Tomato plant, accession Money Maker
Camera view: horizontal (90 deg, fisheye); turntable rotation: 240 degrees
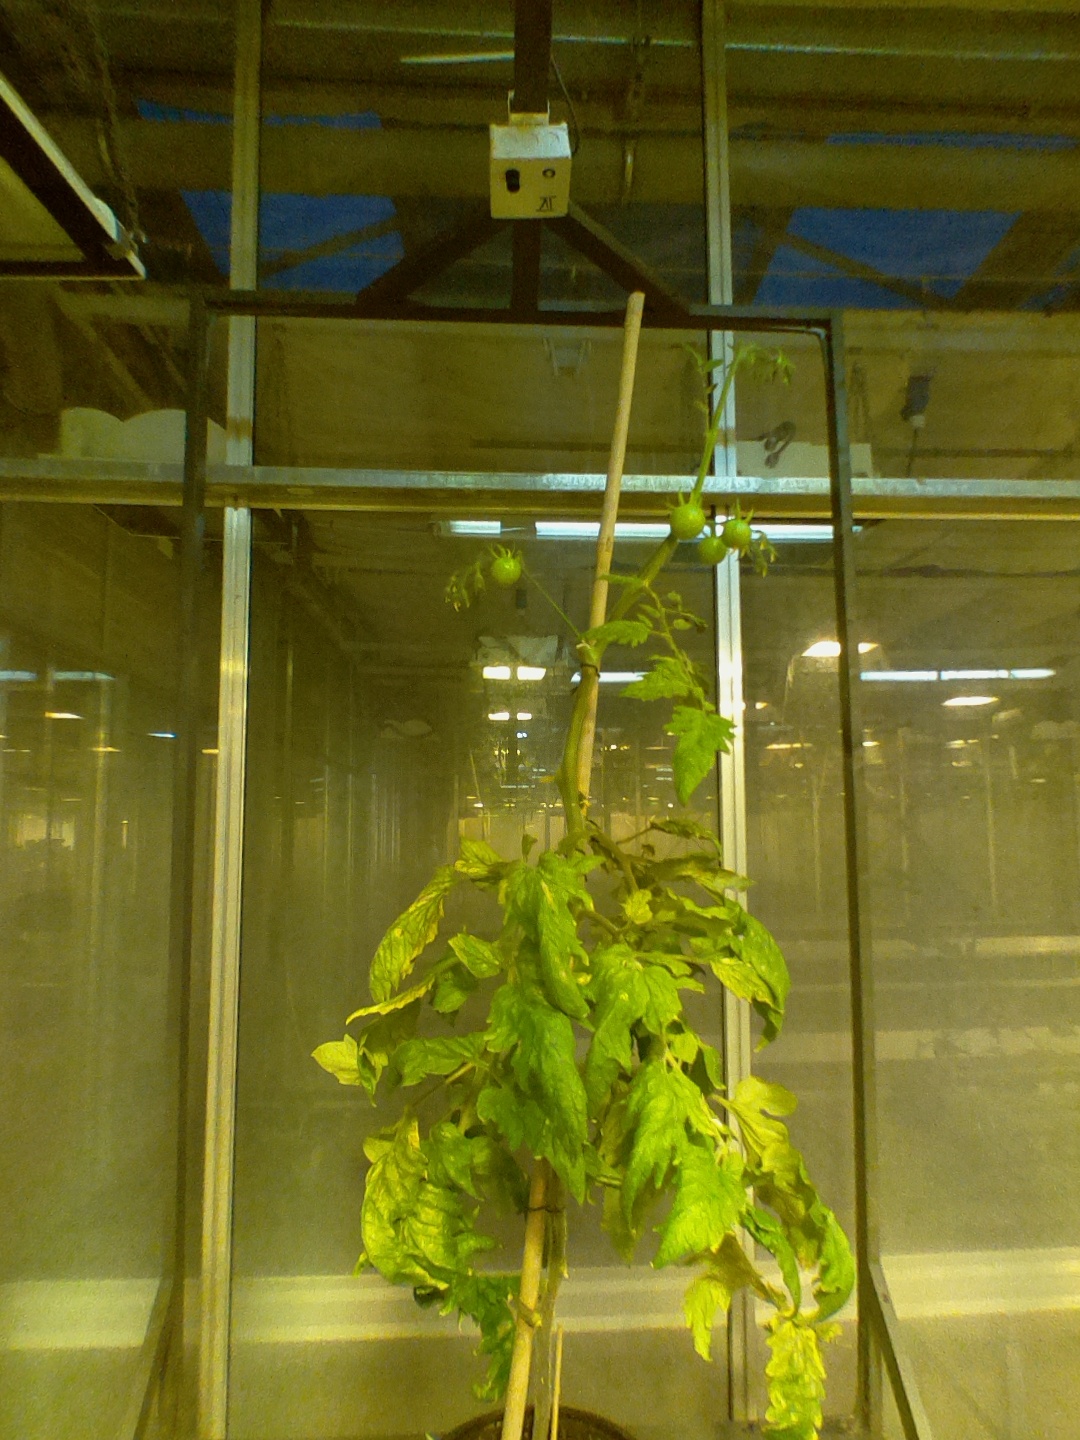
BBCH growth stage 77: 70%-80% of final fruit size